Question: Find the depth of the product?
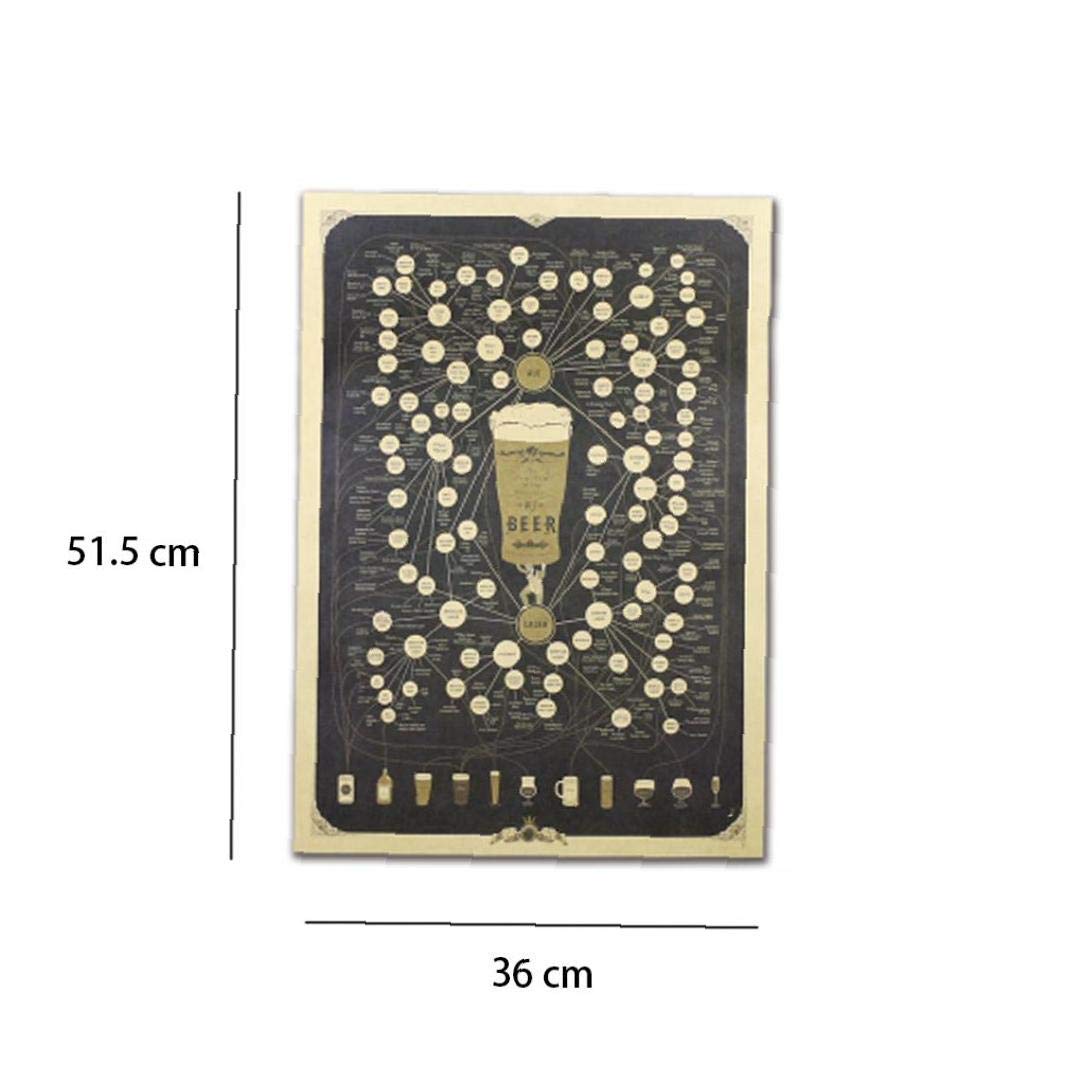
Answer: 51.5 centimetre